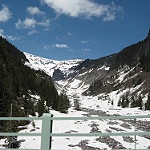
Scene: Outdoor